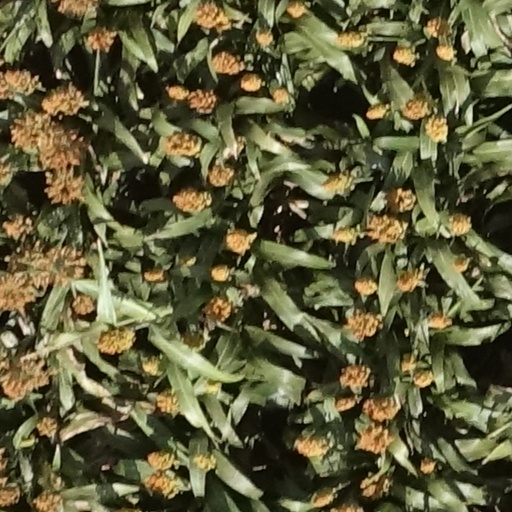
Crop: sorghum